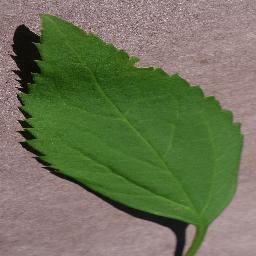
Label: Cherry___healthy